Cyborg 2

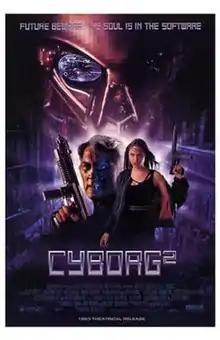
Promotional release poster

Cyborg 2 (released in some countries as Glass Shadow) is a 1993 American science fiction action film directed by Michael Schroeder. It was produced by Alan Silver and Raju Patel. Schroeder, Mark Geldman, and Ron Yanover wrote the screenplay. The film is a direct sequel to 1989's "Cyborg", starring Jean Claude Van Damme, and the second film in the "Cyborg" film series.